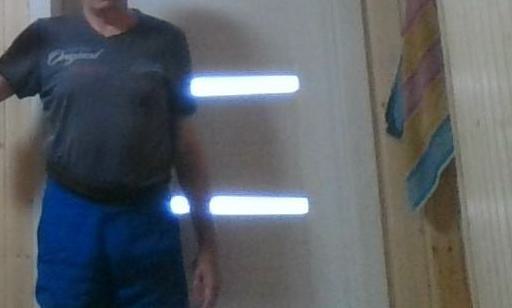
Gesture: no_gesture